Shannon's law (Arizona)

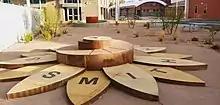
Shannon Smith Memorial

Shannon Smith had been an award-winning athlete and honor student, and had graduated from the eighth grade a few weeks prior to her death. While she stood in her backyard talking on the telephone with a friend, a stray bullet hit her in her head, causing instant death. Smith's death sparked a furor among Arizona residents. Her funeral was attended by approximately 1,300 people. A sunflower monument, made with melted metal from confiscated firearms, was raised in her honor at Madison Meadows Middle School by her classmates and friends. Nearly $20,000 in donations for the monument were primarily raised by Shannon's friends and classmates holding car washes.